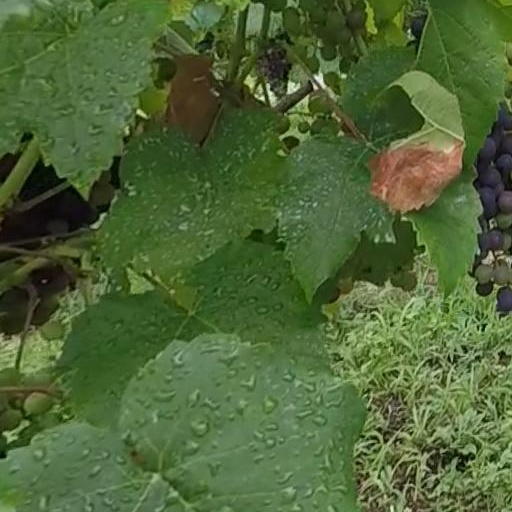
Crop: grape